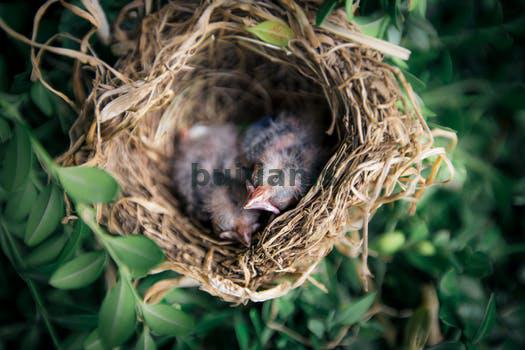
Label: Watermark